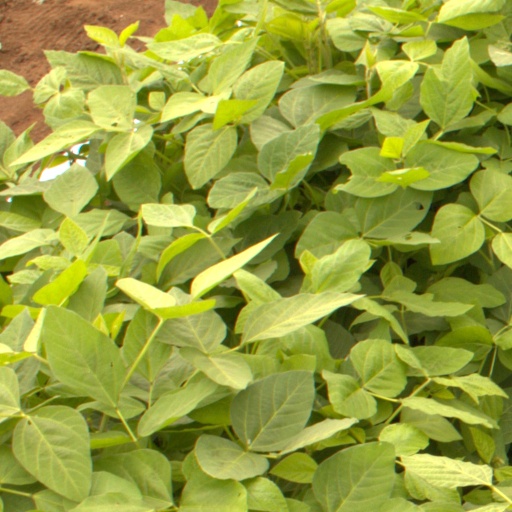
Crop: soybean